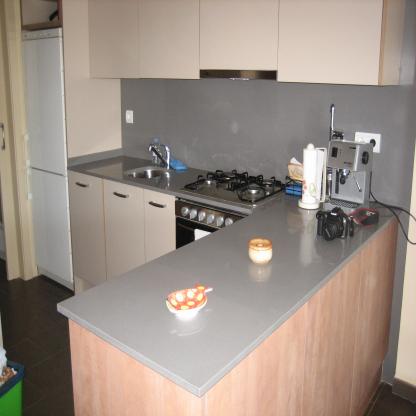
Scene: Indoor